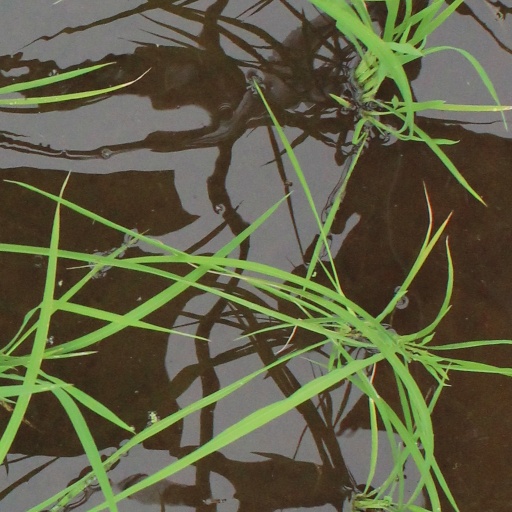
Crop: rice